Hebrew Catholics

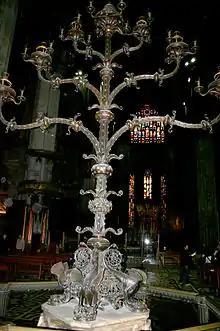
The Gothic-style Trivulzio chandler, an early 13th century work of art by an anonymous Anglo-Norman master. It is shaped as a menorah, as a symbol of the passage from the Old Covenant (with the Jews) to the New Covenant (with the Christian Church).

Hebrew Catholics are a movement of Jews who have converted to Catholicism, and Catholics of non-Jewish origin, who choose to keep Mosaic traditions in light of Catholic doctrine. The phrase was coined by Father Elias Friedman (1987), who was himself a converted Jew. In the Holy Land, they are gathered in the Saint James Vicariate for Hebrew Speaking Catholics in Israel. There is also a branch of the international Association of Hebrew Catholics for activities related to the Hebrew inheritance in the Catholic Church (Yerushalom Havurah).